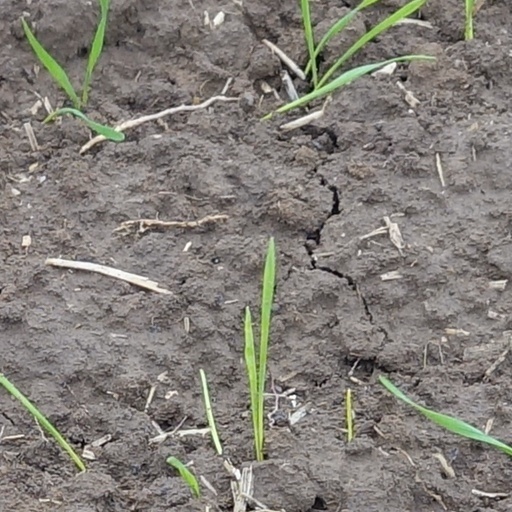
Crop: wheat